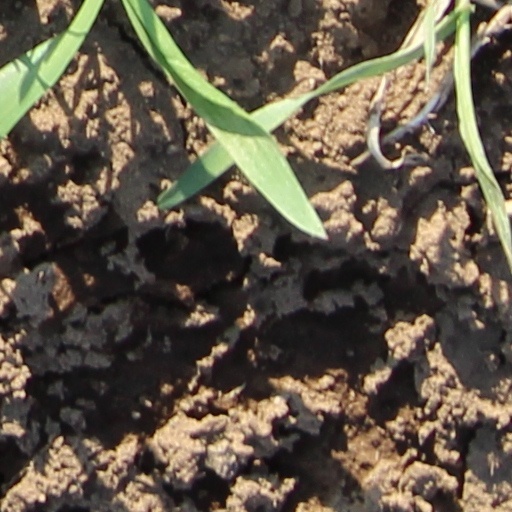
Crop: wheat